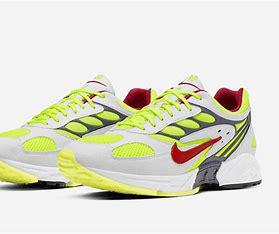
Brand: Nike
Model: Air Ghost Racer